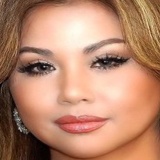
ca sĩ Minh Tuyết